Açoriano Oriental

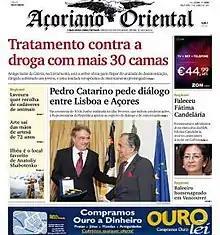
Front page, 11 June 2013

Açoriano Oriental (meaning "The Eastern Azorean" in English) is a Portuguese language newspaper published daily from Ponta Delgada, in the archipelago of the Azores, Portugal.